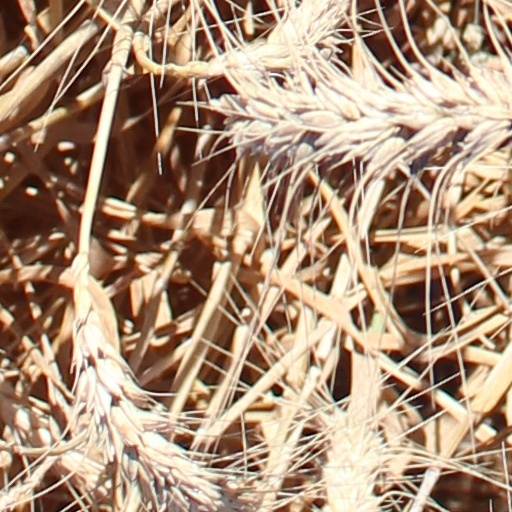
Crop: wheat